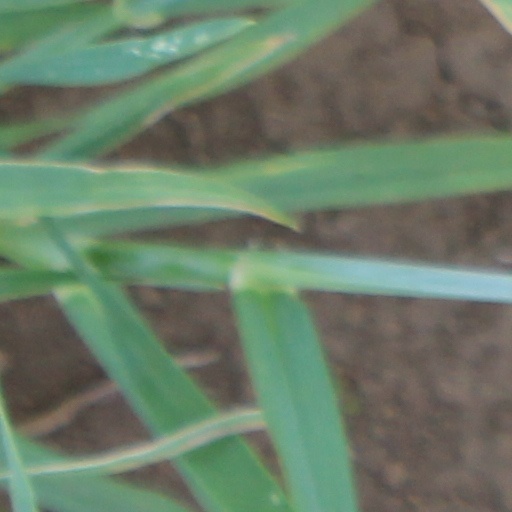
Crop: wheat